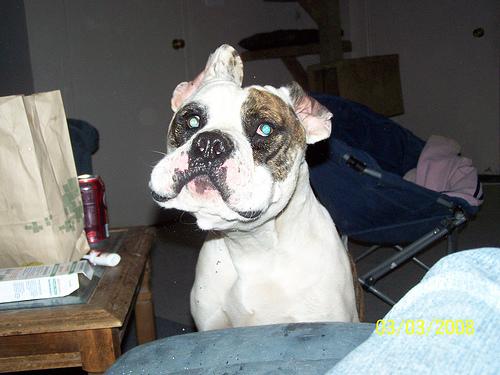
Breed: american bulldog